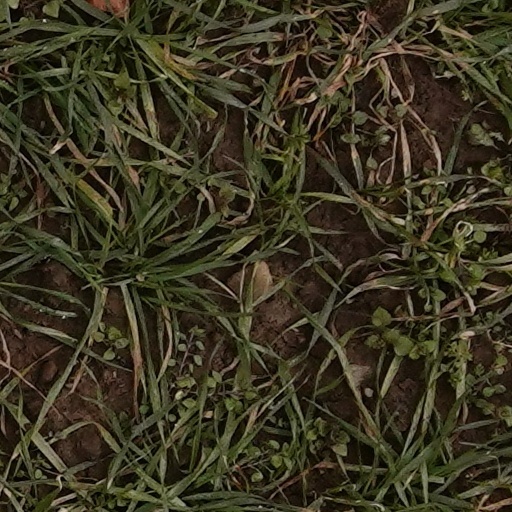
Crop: wheat